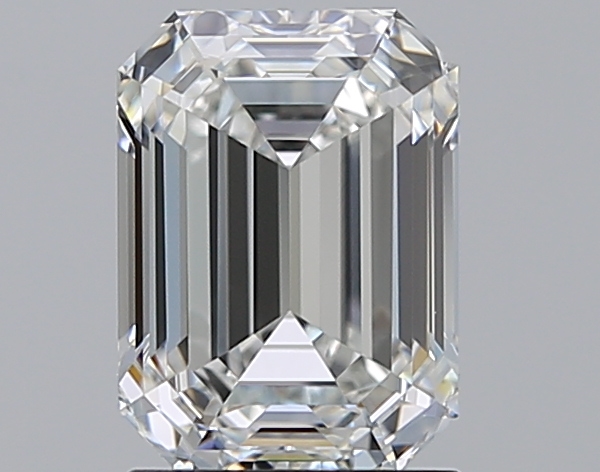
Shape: emerald
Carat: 2
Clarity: IF
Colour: G
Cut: EX
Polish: EX
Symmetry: VG
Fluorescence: N
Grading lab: GIA
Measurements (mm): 8.22 x 6.04 x 4.13